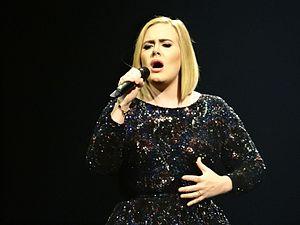
Le Grammy Award du meilleur nouvel artiste est un prix décerné depuis 1959 par la National Academy of Recording Arts and Sciences. Ce prix fait partie des quatre récompenses de la cérémonie des Grammy Awards à ne pas être restreintes à un genre musical donné, avec l'album de l'année, la chanson de l'année et l'enregistrement de l'année.